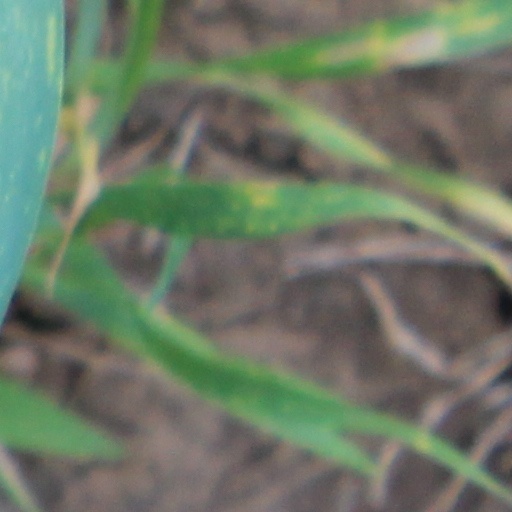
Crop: wheat